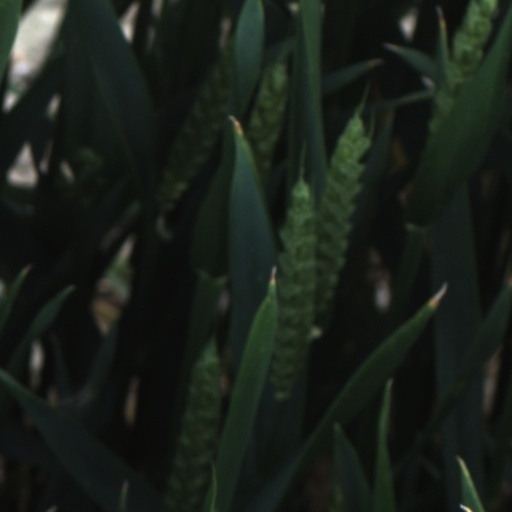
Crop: wheat